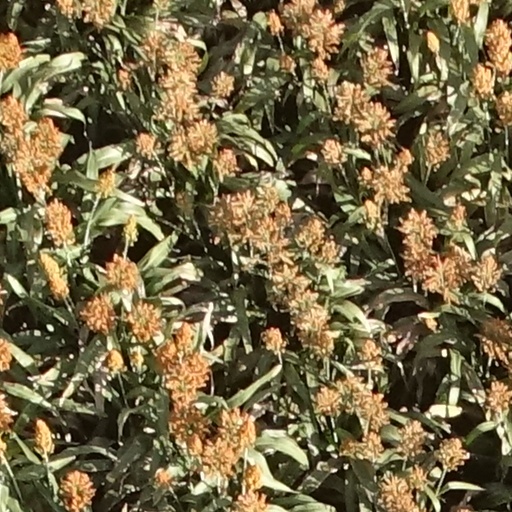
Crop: sorghum